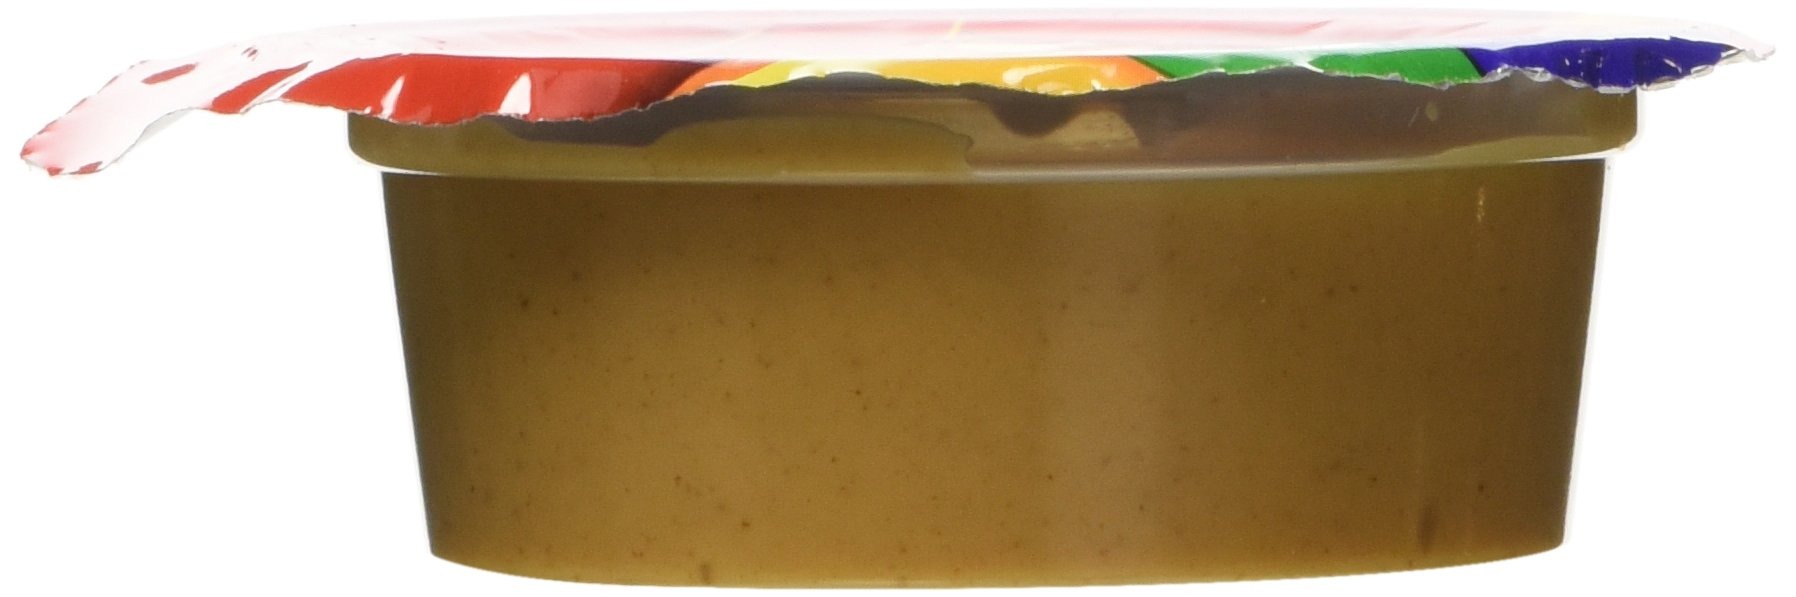
Item Name: Jif Creamy Peanut Butter, 36 Count
Bullet Point 1: 36ct/1.5 ounce Jif To Go Creamy Peanut Butter
Bullet Point 2: The same great Jif taste in a convenient snack size that's perfect for dipping
Bullet Point 3: Packaged in a round plastic cup Features bold appealing graphics and is packaged for individual sale
Bullet Point 4: Case features bold appealing graphics and perforation to display individual cups
Bullet Point 5: Kosher
Bullet Point 6: 36 count/1.5 ounce Jif To Go Creamy Peanut Butter
Bullet Point 7: The same great Jif taste in a convenient snack size that's perfect for dipping
Bullet Point 8: Packaged in a round plastic cup Features bold appealing graphics and is packaged for individual sale
Bullet Point 9: Case features bold appealing graphics and perforation to display individual cups
Bullet Point 10: Kosher
Value: 54.0
Unit: Ounce

Price: 21.14